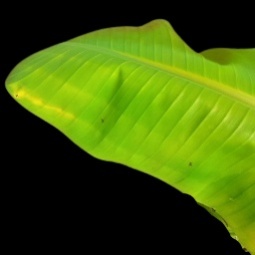
Label: Sulphur